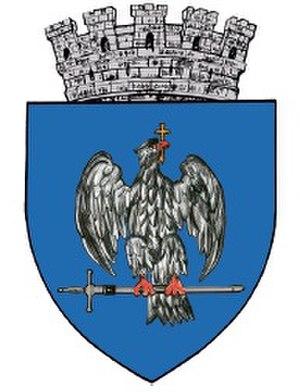
Curtea de Argeș est une ancienne capitale de la principauté de Valachie, située en Roumanie, sur la rive droite de l'Argeș. La voie de chemin de fer de Pitești à Col de Turnu Roșu y passe. Elle fait partie du județ d'Argeș.